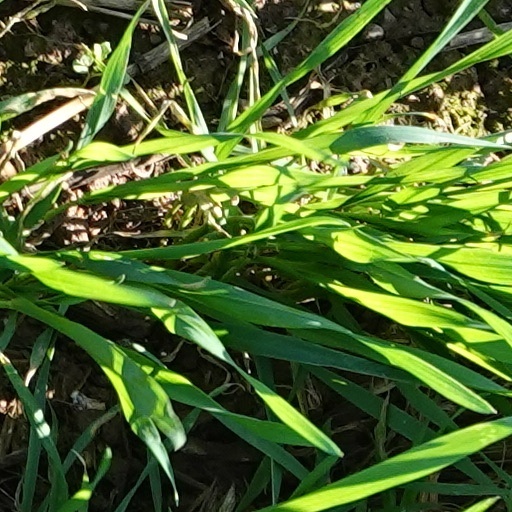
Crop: wheat